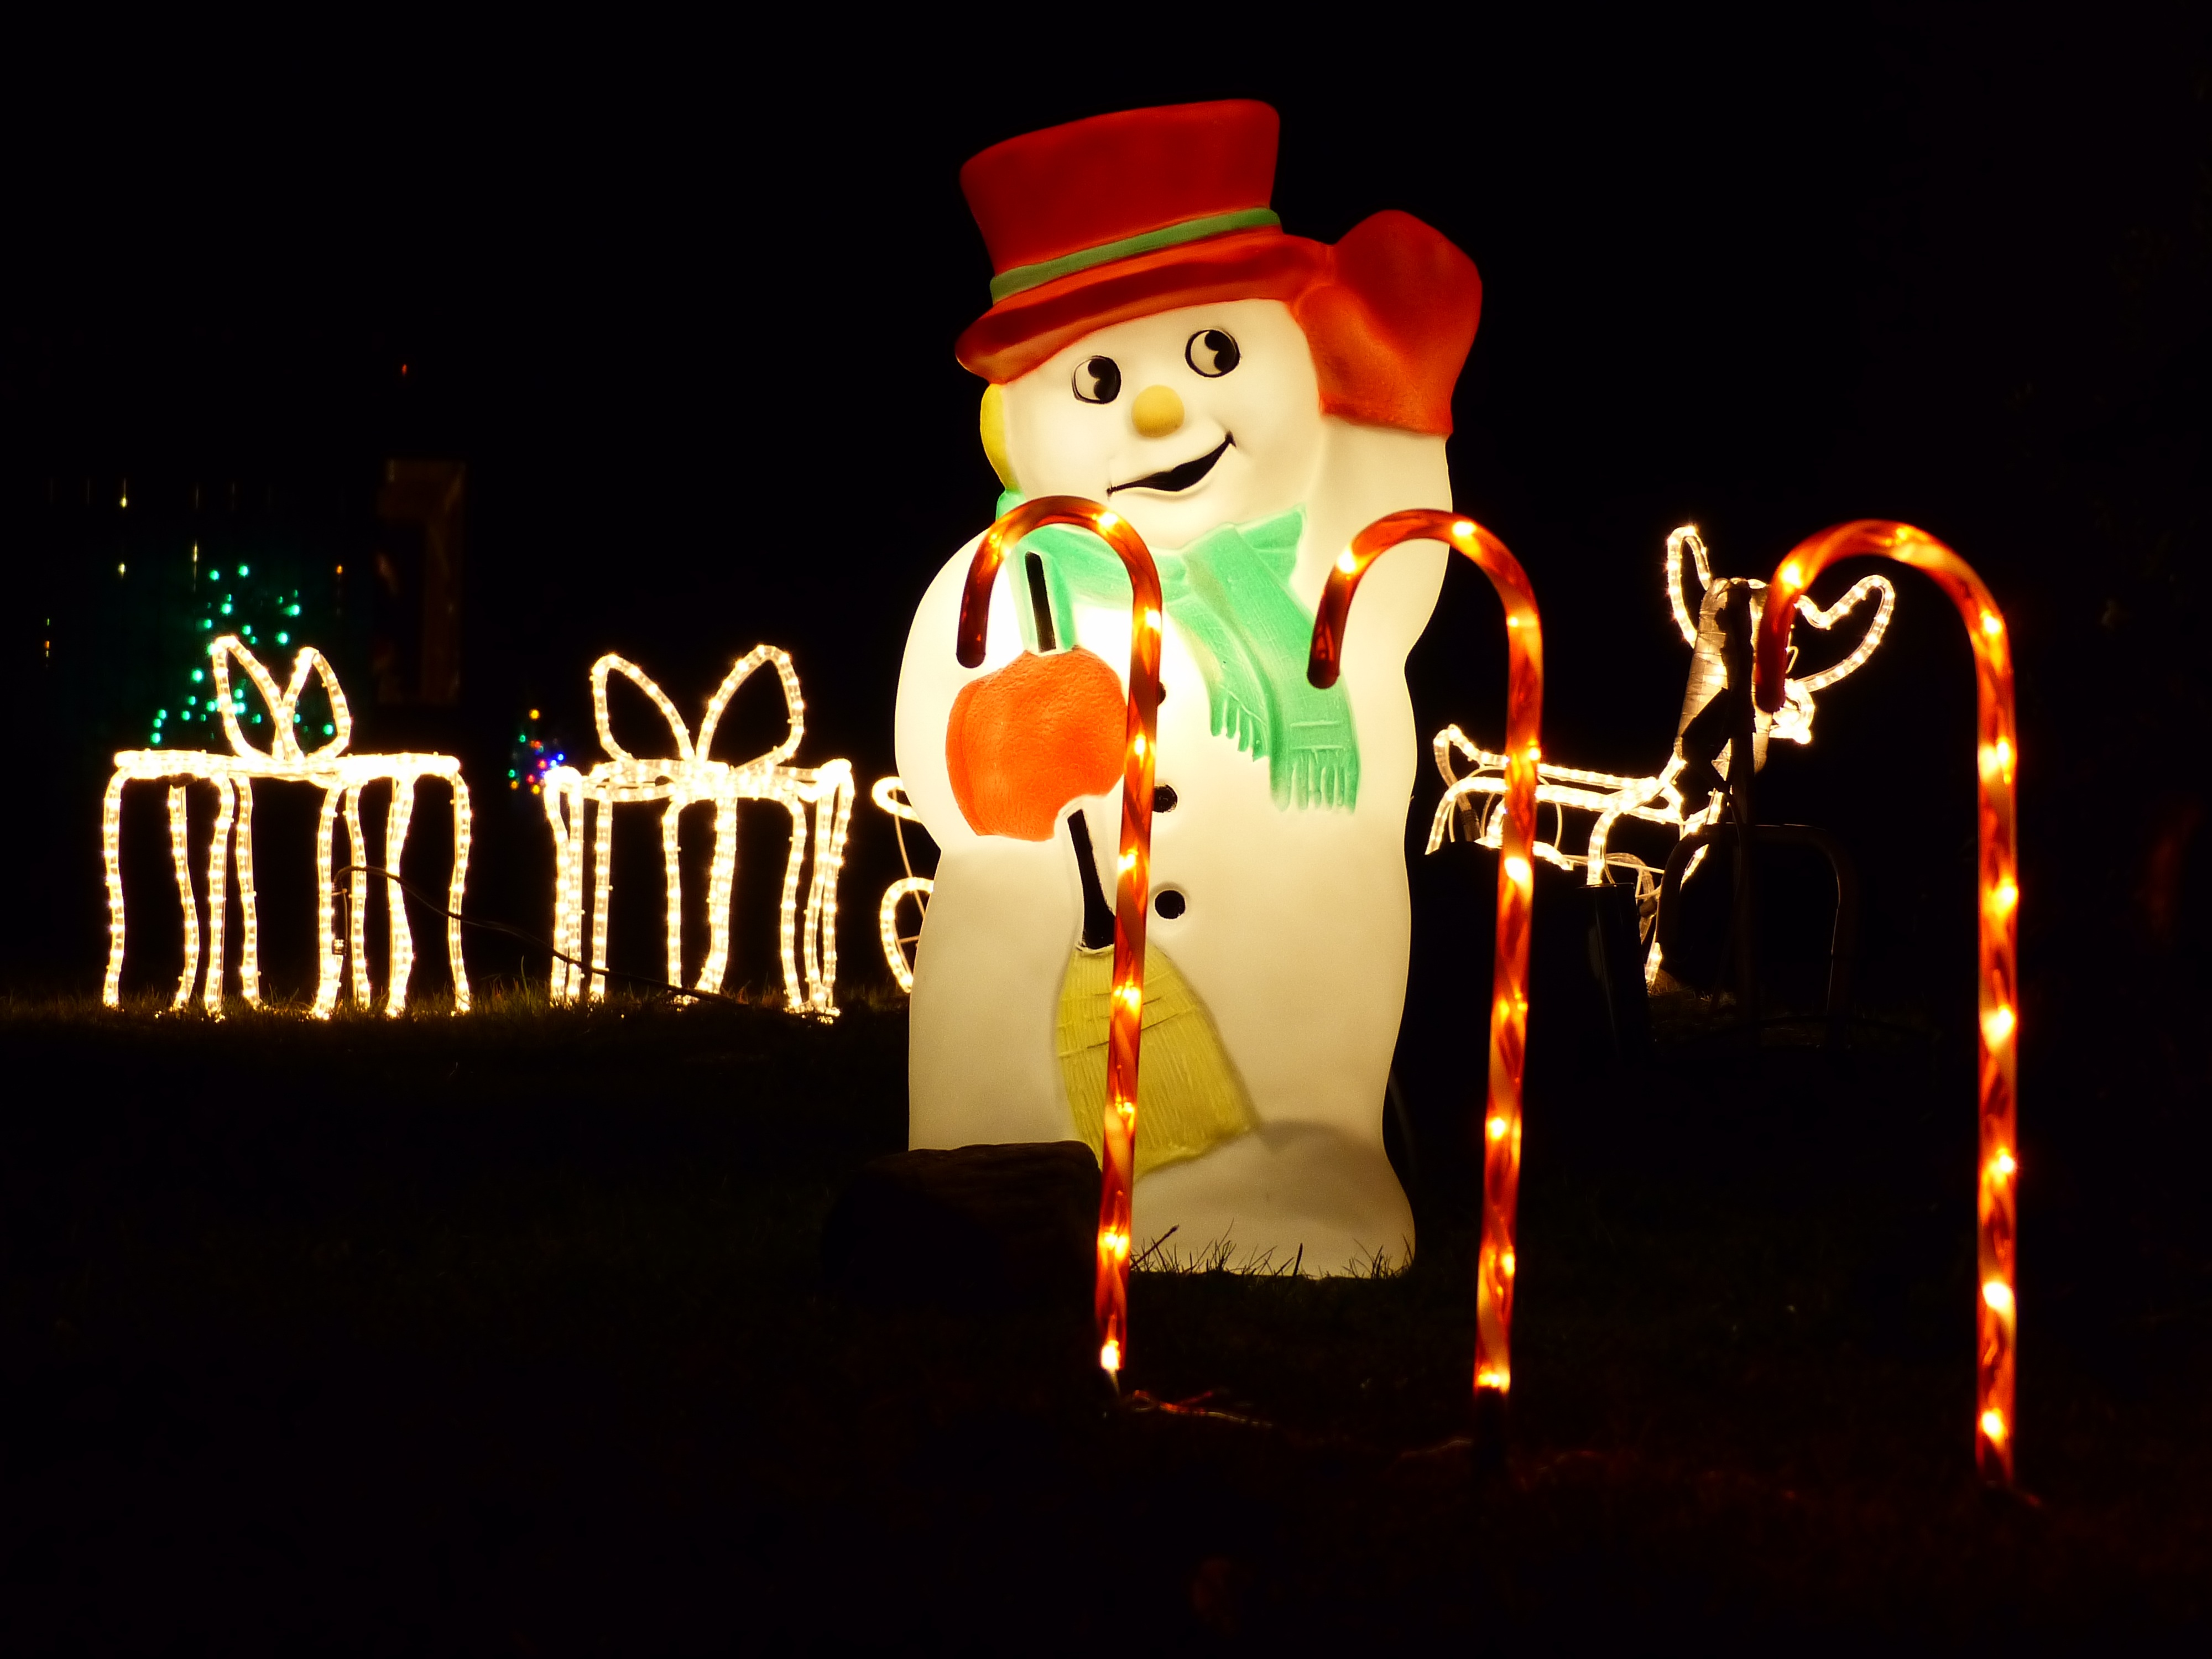
light, holiday, garden, christmas, christmas decoration, snowman, canes, christmas gifts